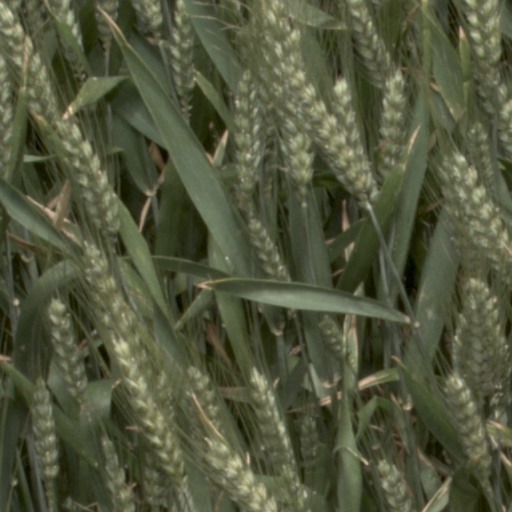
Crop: wheat